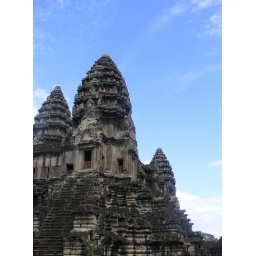
This the top of Angkor Wat itself, held against a beautiful blue sky